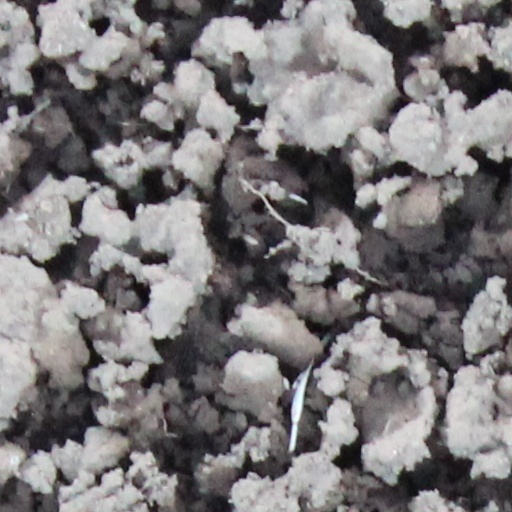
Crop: wheat